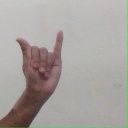
अक्षर: य